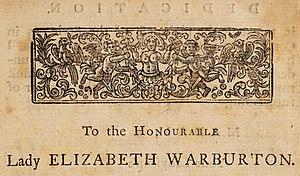
Elizabeth Raffald est une autrice, inventeuse et entrepreneure anglaise.